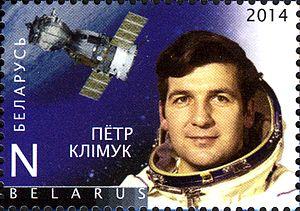
Piotr Ilitch Klimouk est un cosmonaute soviétique, né le 10 juillet 1942.